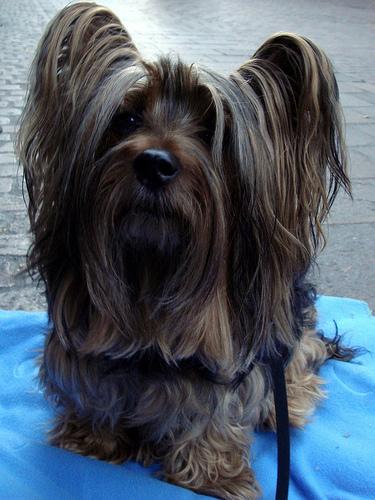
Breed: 231-n000081-silky_terrier